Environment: real
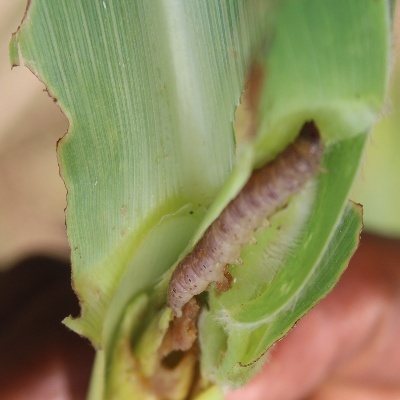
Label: fall_armyworm